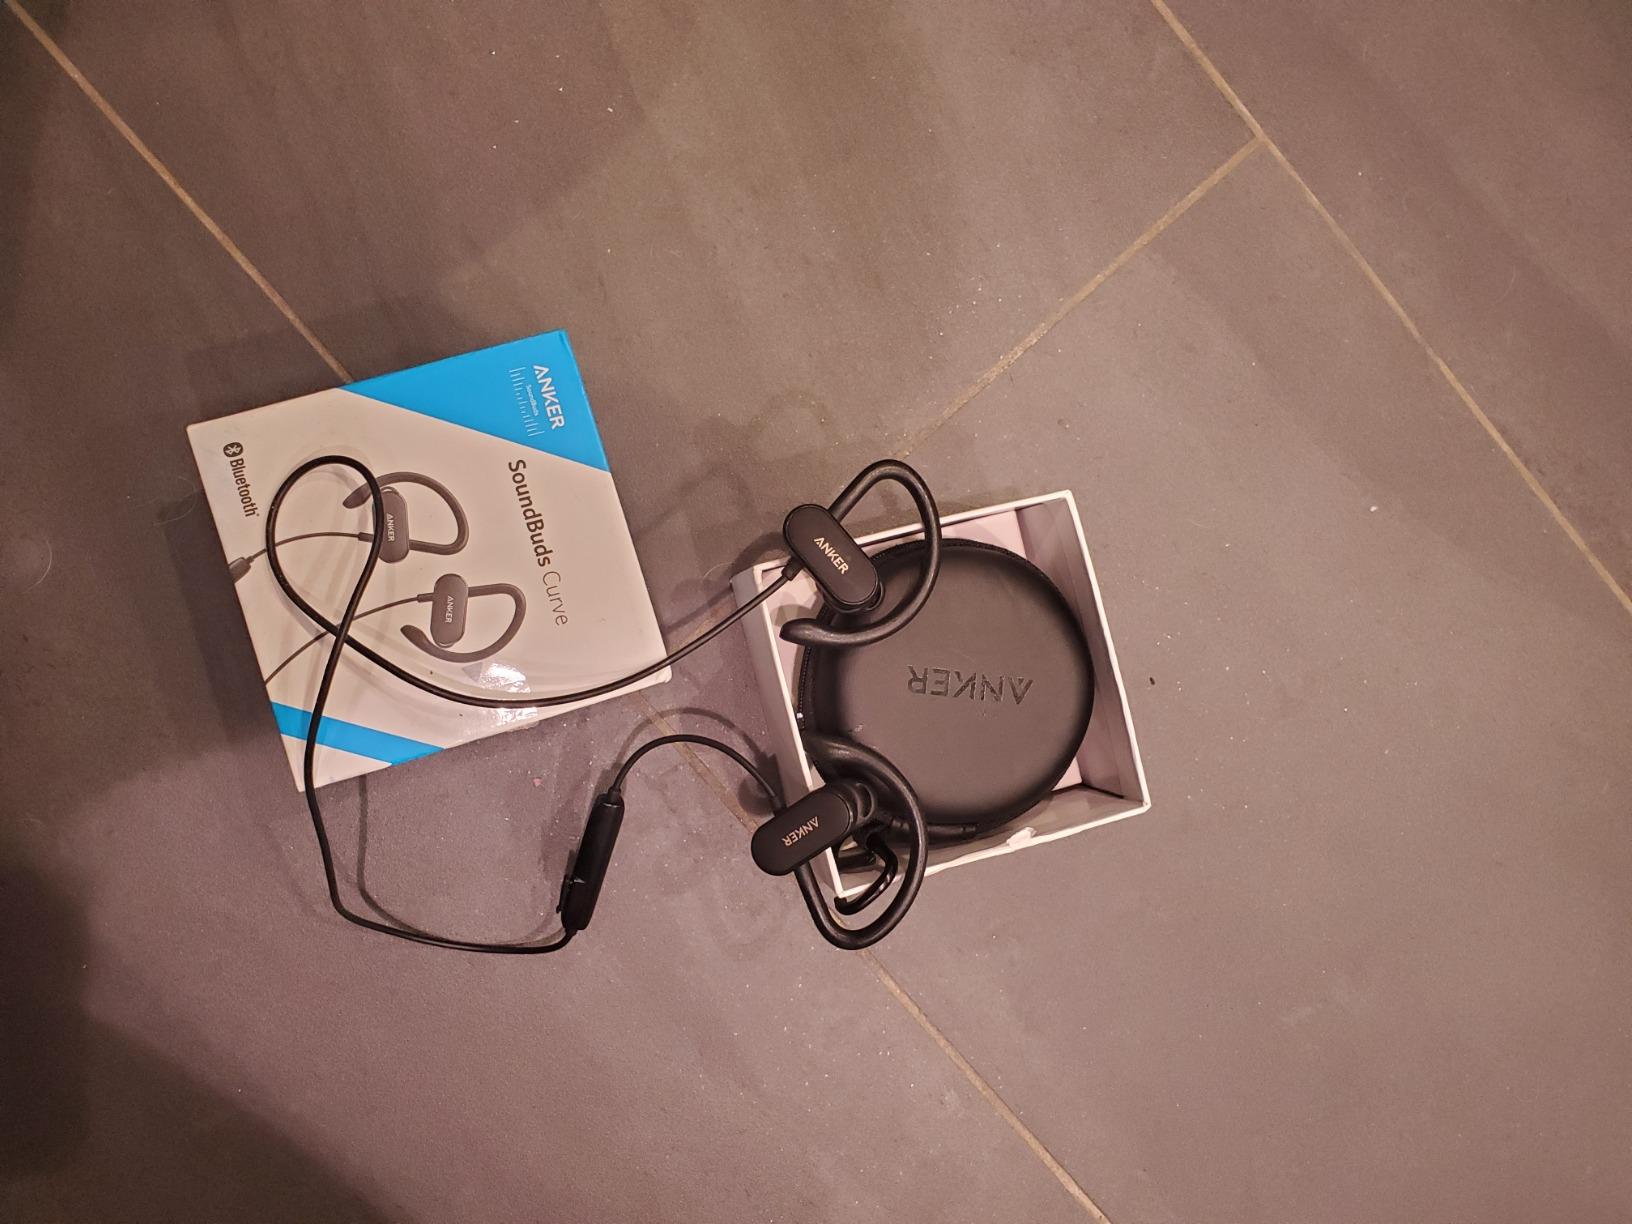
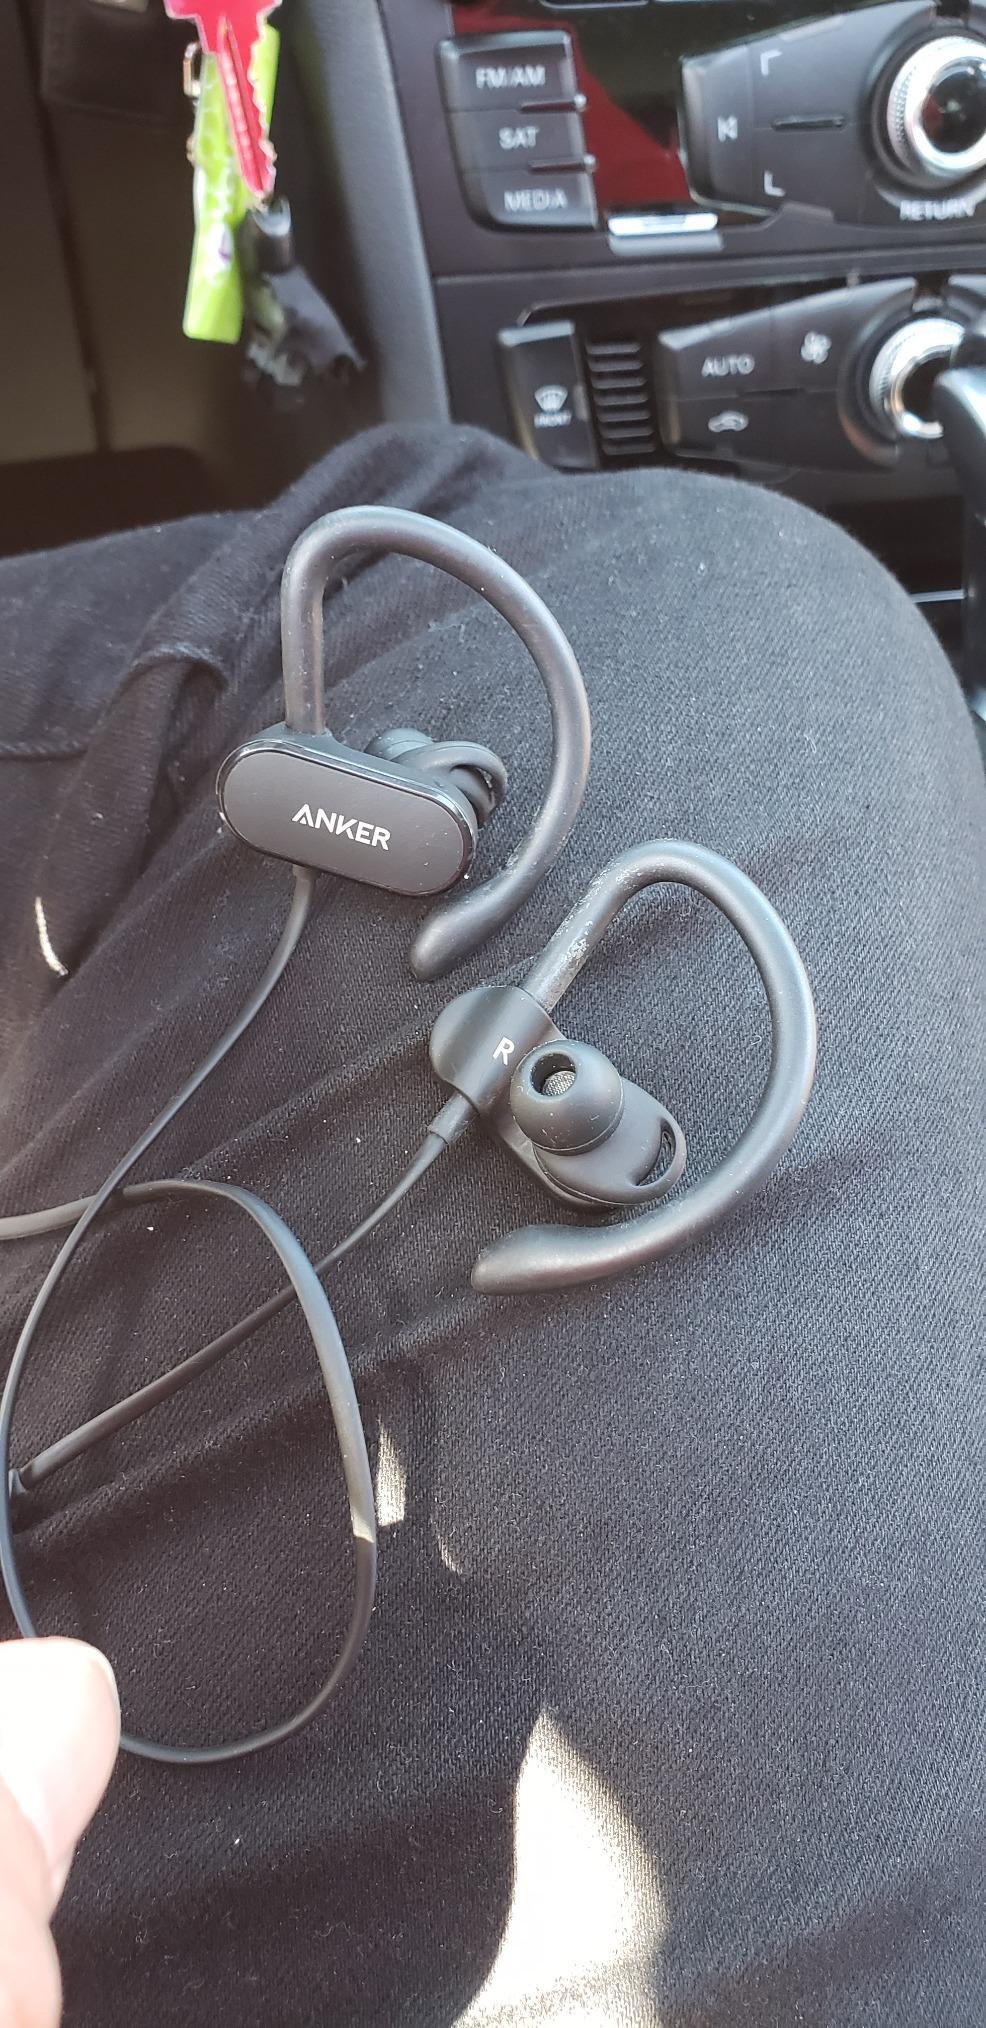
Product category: headphones
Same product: yes